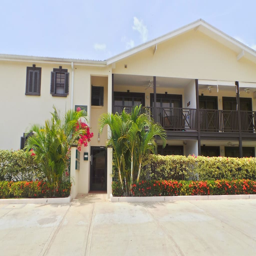
front view of the apartments